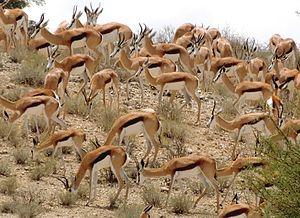
La koinophilie désigne une préférence pour les partenaires sexuels potentiels les plus communs comportementalement, ou ayant les caractères phénotypiques les plus habituels dans le groupe.
Le Springbok est une antilope sauteuse d'Afrique australe dont le nom afrikaans signifie : « spring » et « bok » ; ou euchore, gazelle à poche dorsale de par son aptitude à exécuter de grands bonds. En présence de prédateurs, l'espèce est en effet connue pour effectuer des sauts verticaux qui sont vraisemblablement un signal honnête de bonne santé.